Esquites

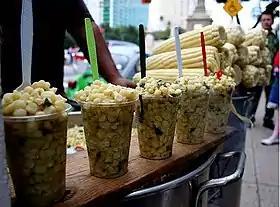
Esquites

Esquites (or ezquites) (troles and trolelotes in Northeast Mexico, chasca in Aguascalientes, vasolote in Michoacán, etc.) also known as elote en vaso (corn in a cup), also served in the Southwestern USA is a Mexican snack or antojito. One can find them at local markets, and street vendors selling corn. The word "esquites" comes from the Nahuatl word "ízquitl", which means "toasted corn".